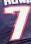
Number: 7